Cresco, Pennsylvania

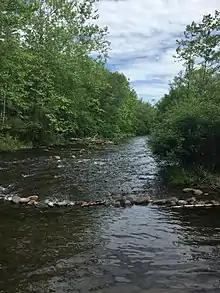
Brodhead Creek runs through Cresco along State Route 447 and feeds into the Delaware River. Considered one of the birthplaces of American fly fishing, it is a popular spot for trout fishing.

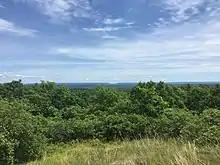
Cresco Heights (elevation: ~1,719 feet) is a hiking spot near Rattlesnake Falls with views of the Pocono Mountains and the Delaware Water Gap.

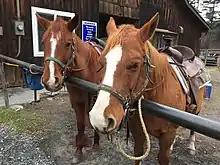
Two horses waiting for riders at Mountain Creek Riding Stables, located on Route 940.

Although Cresco is part of the Pocono Mountains tourism area, it is located further off of the main highway so it receives significantly less traffic. Callie's Pretzel Factory and Callie's Candy Kitchen are the most popular tourist attractions. The Cresco Train Station Museum is also a popular historic site for residents and tourists. The train station no longer offers passenger train service, but is primarily used by the lumber treatment company adjacent to the tracks. Antique shops, hiking, horseback riding, fishing, and camping also draw in visitors. Mountain Creek Riding Stables and Pleasant Ridge Farm and Equestrian Center are two horseback riding destinations. The Paradise Fishing Preserve, a trout hatchery located on the edge of town, offers a fishing spot for tourists and residents.